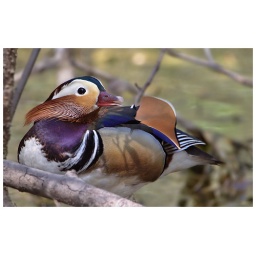
A rather splendid looking male mandarin duck on a woodland pool at Yarner Wood in Devon,.